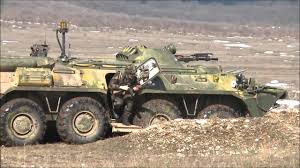
Label: BTR